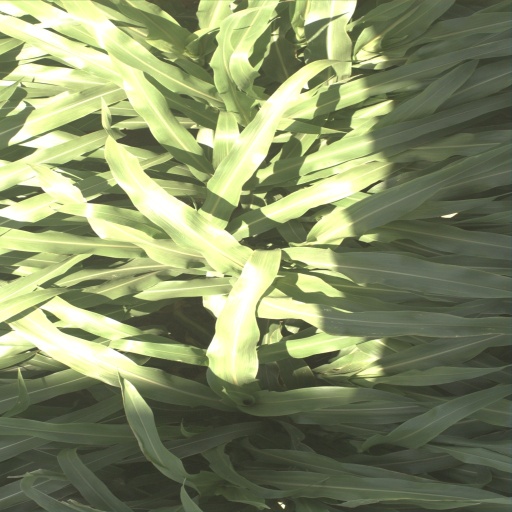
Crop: sorghum